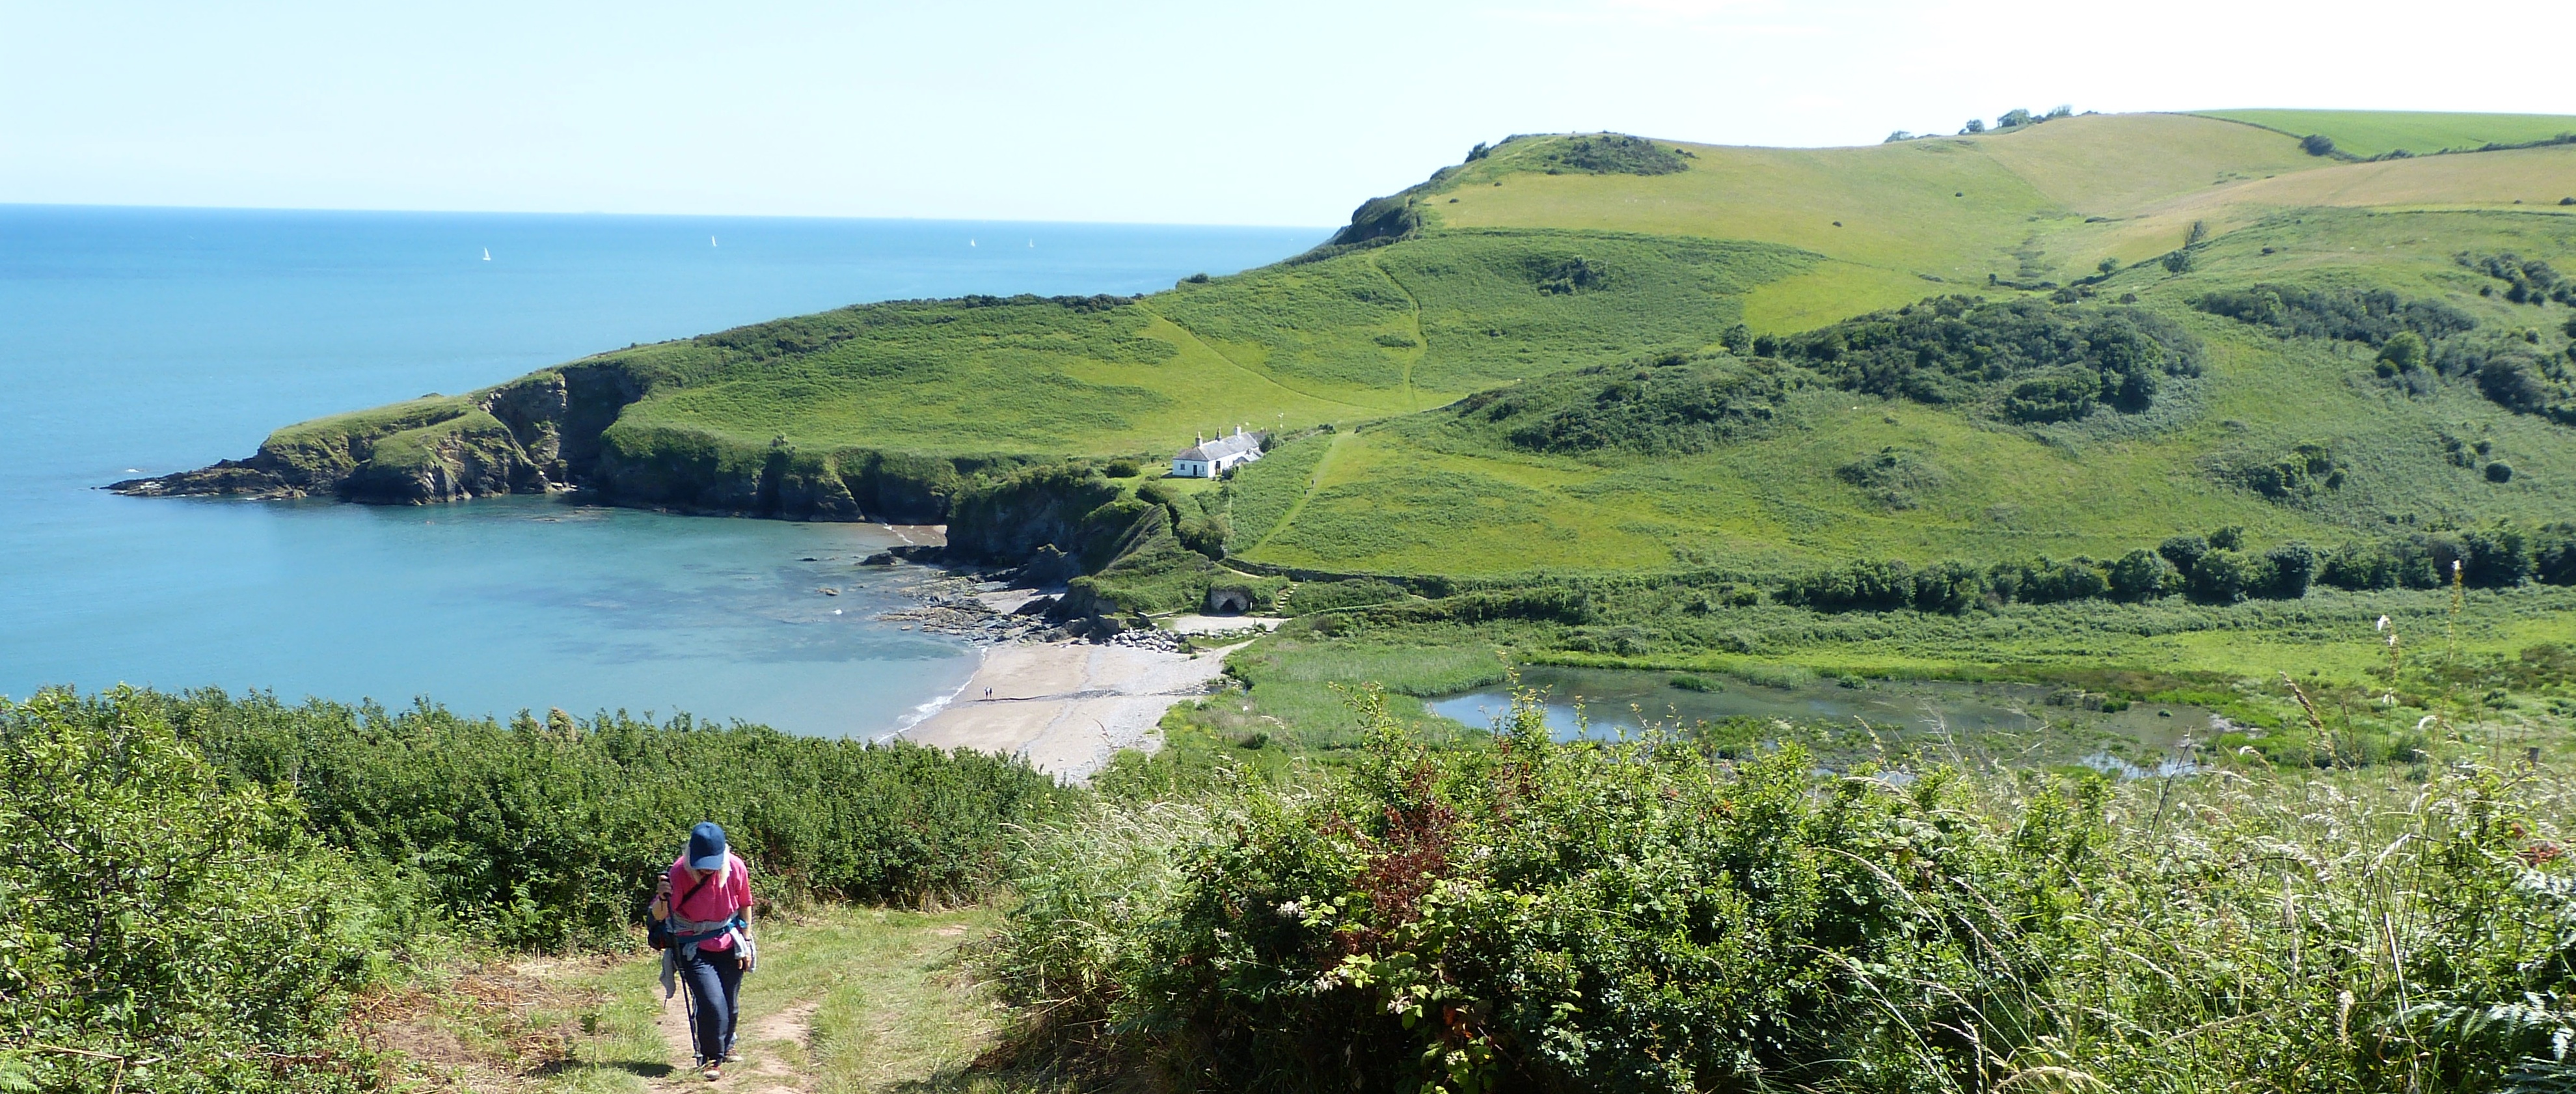
coast, beach, cliffs, water, plant, sky, water resources, plant community, natural landscape, highland, terrain, lake, mountain, landscape, grass, grassland, travel, hill, headland, hill station, shore, leisure, klippe, reservoir, lake district, cape, nature reserve, sound, tropics, hiking equipment, ocean, loch, peninsula, cove, island, walking, bay, hiking, trail, rock, Raised beach, shrubland, plantation, pasture, chaparral, tourism, inlet, promontory, cliff, backpack, sea, recreation